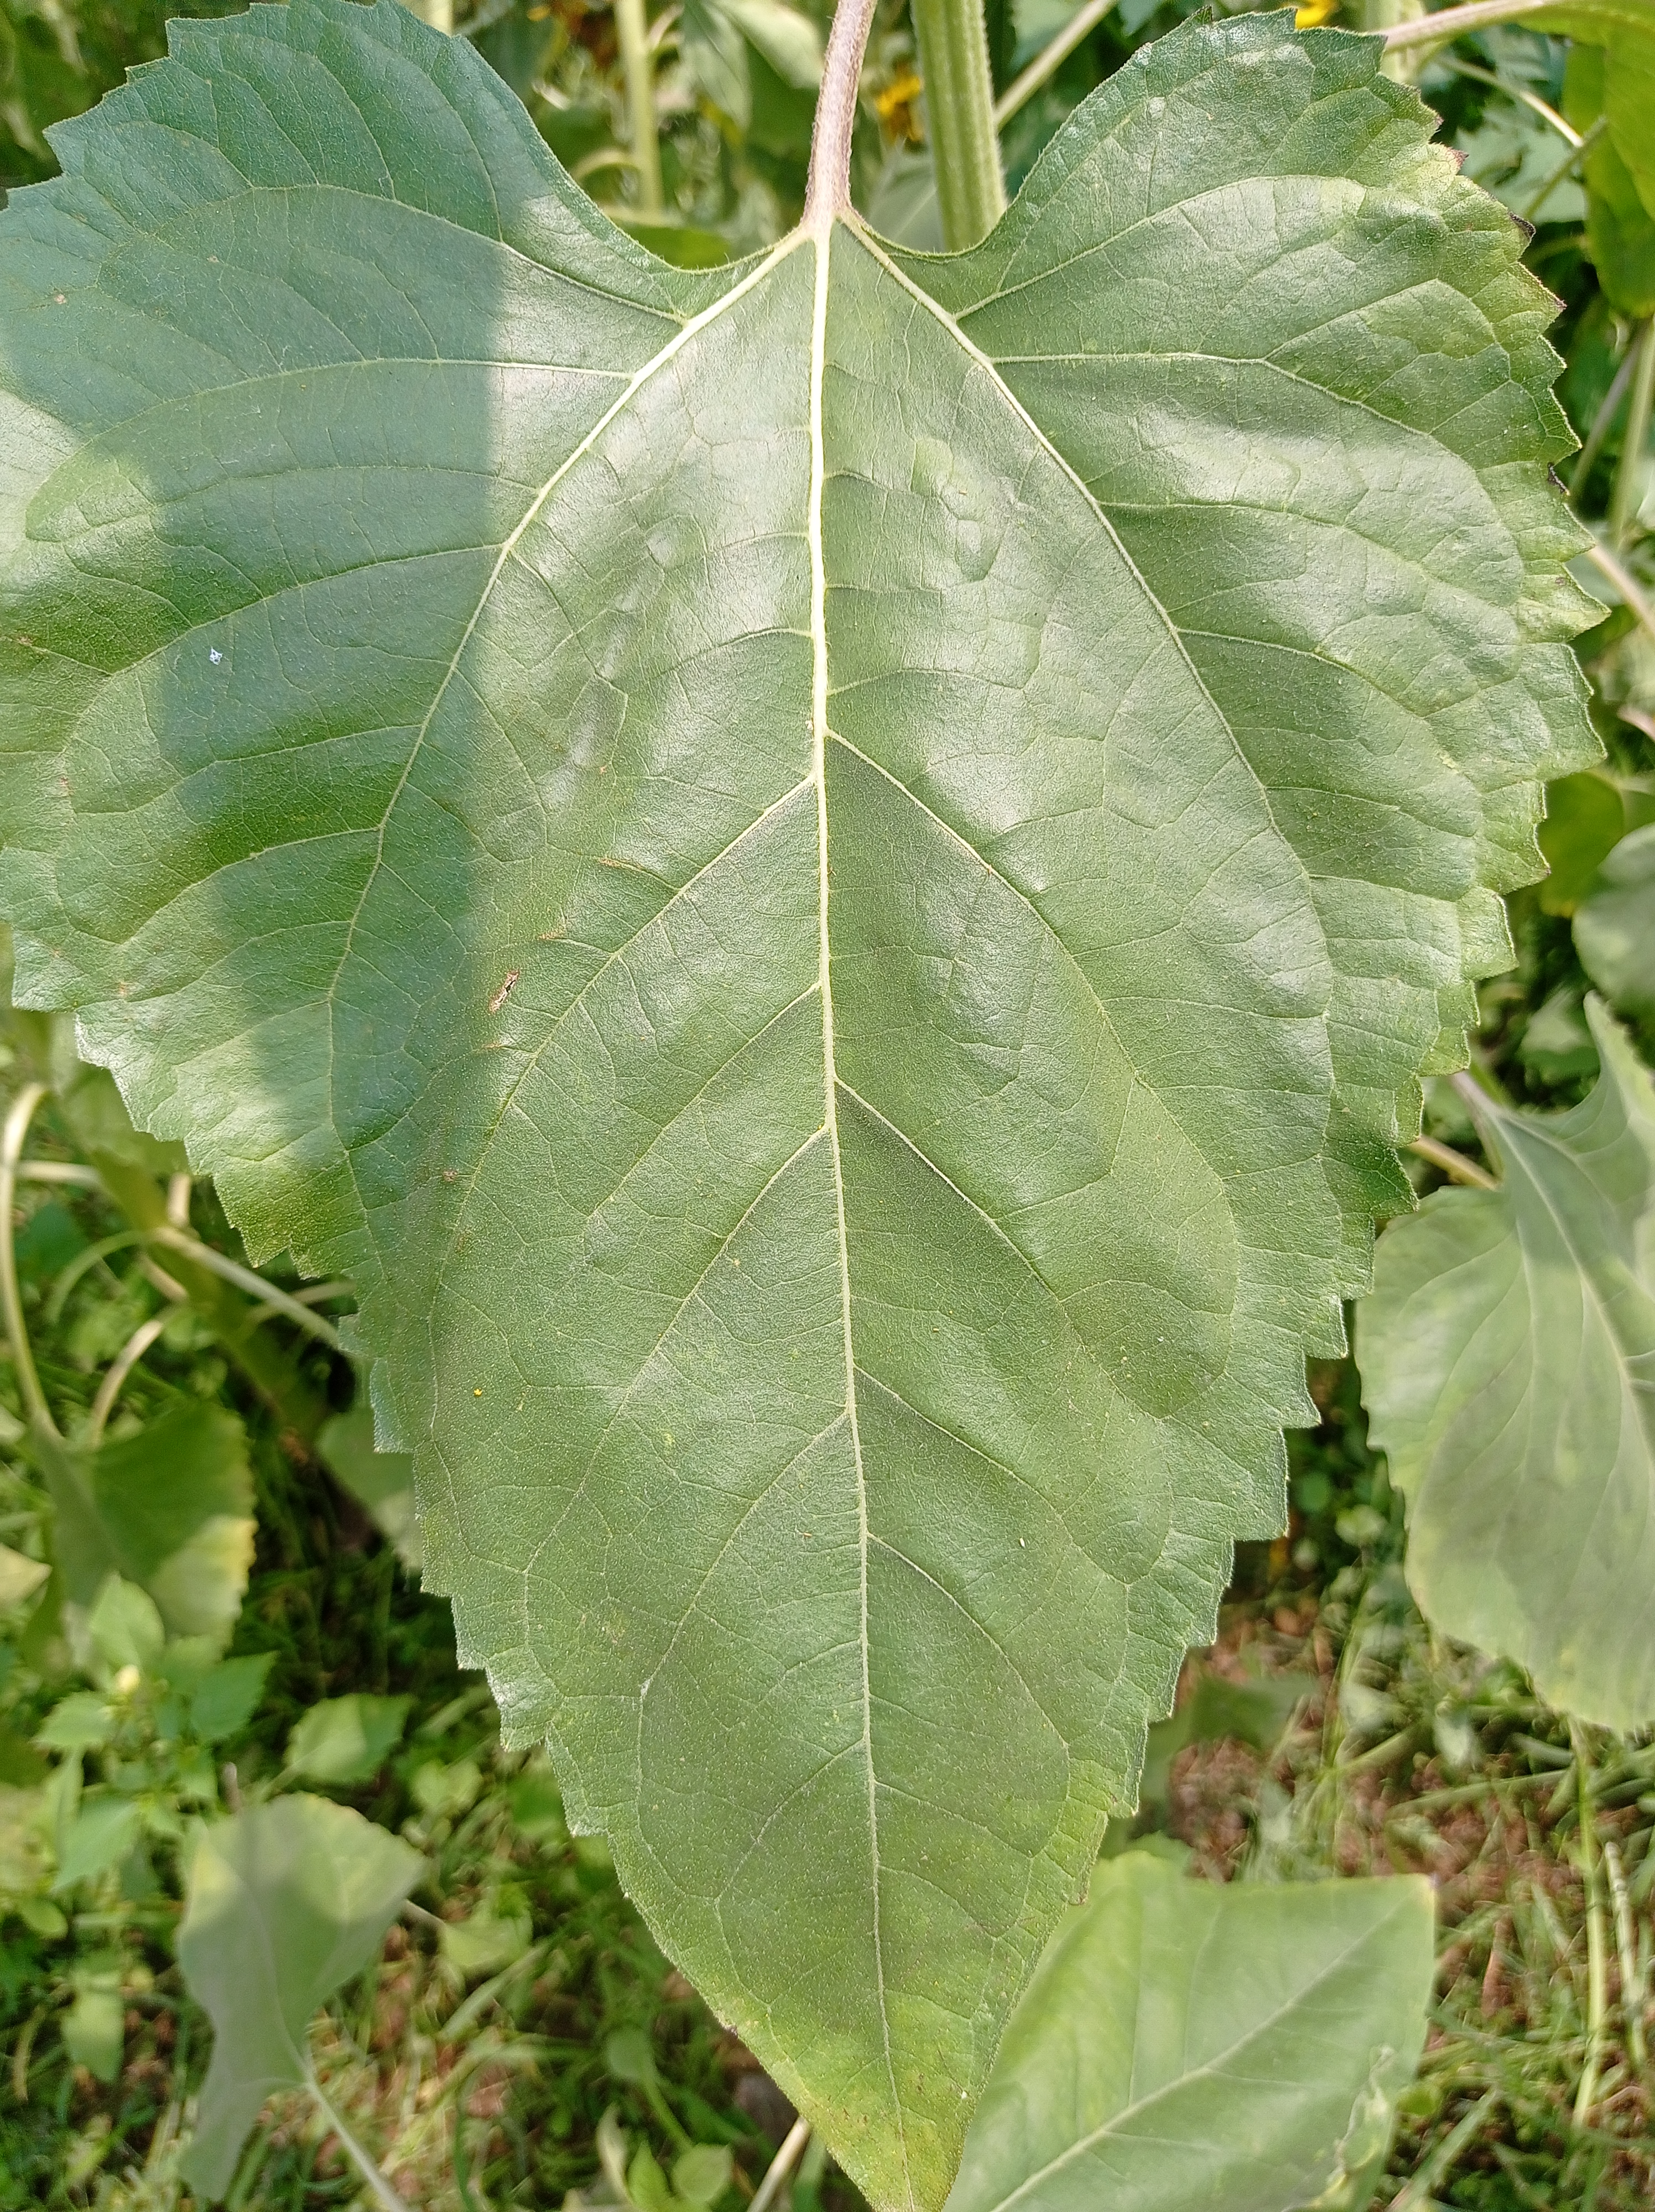
Label: Fresh_leaf